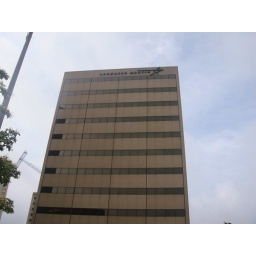
View of the building 2711 Jefferson Drive in Crystal City Matrix Group will be on the top floor